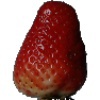
Label: Strawberry 1